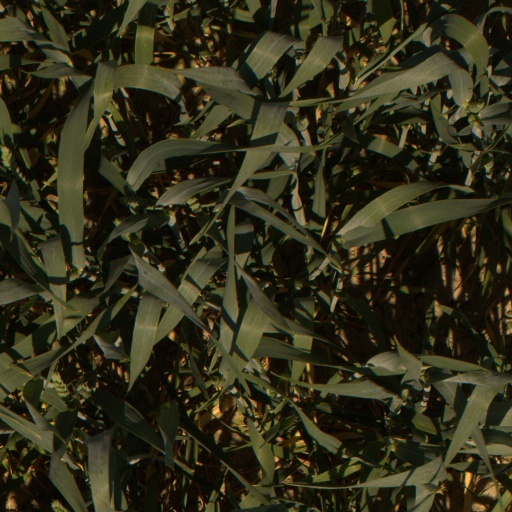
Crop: wheat